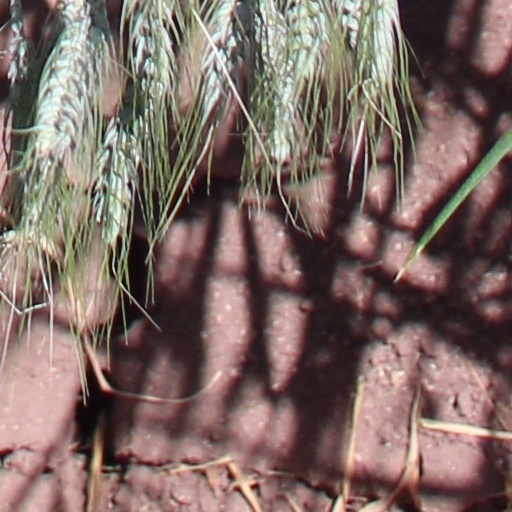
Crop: wheat